Municipal Police (France)

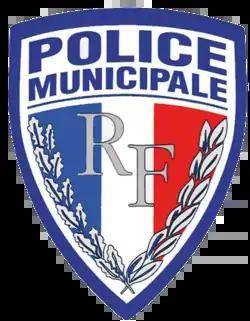
The Police municipale logo

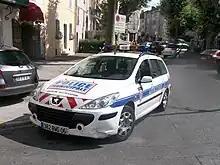
Police municipale Peugeot car in Antibes, Provence-Alpes-Côte d'Azur.

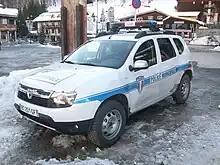
Police municipale in Allos, Provence-Alpes-Côte d'Azur.

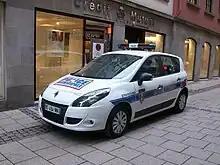
Renault Scénic III in Strasbourg, Alsace.

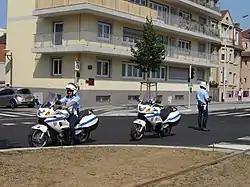
Traffic control in Strasbourg, 2007.

The municipal police are the local police of towns and cities in France. There are 24,000 municipal police officers in 4,555 communities. The municipal police are one of the three components of French policing, alongside the National Police and the National Gendarmerie, with about 145,000 police and 98,000 soldiers respectively.